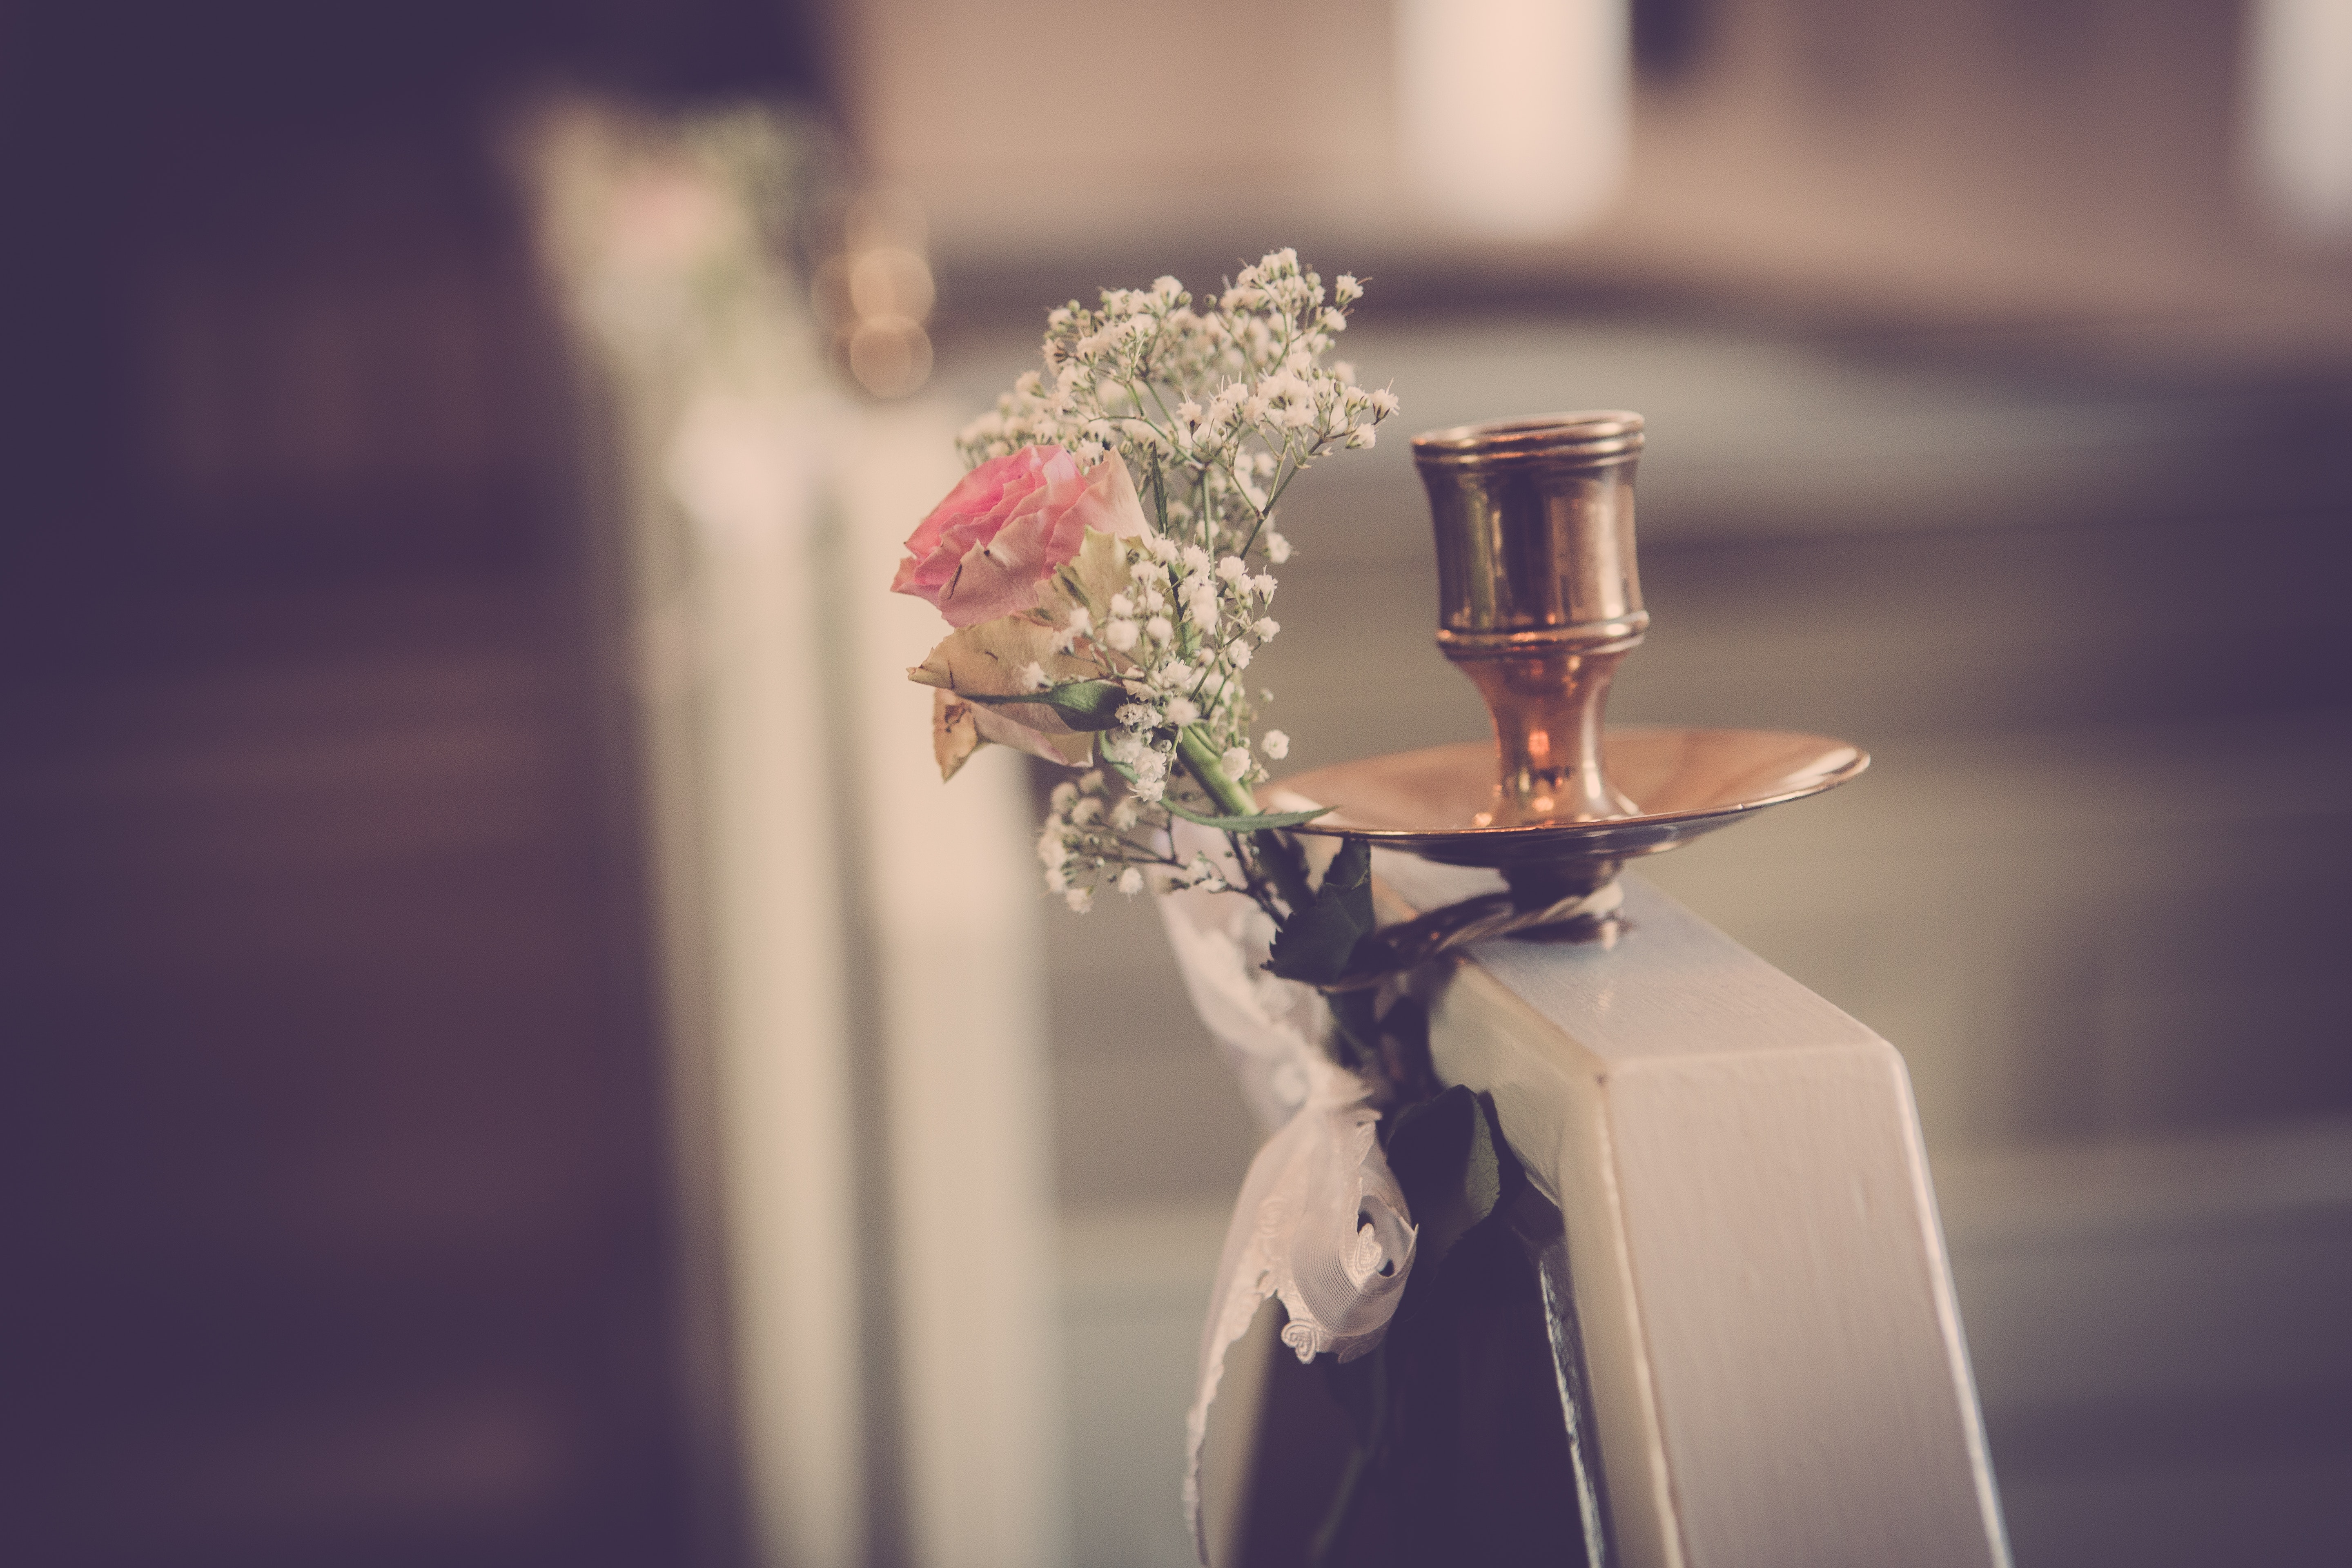
photograph, yellow, pink, purple, flower, dress, still life photography, photography, plant, floral design, flower arranging, cut flowers, floristry, centrepiece, bouquet, ceremony, formal wear, wedding, glass, bride, tableware